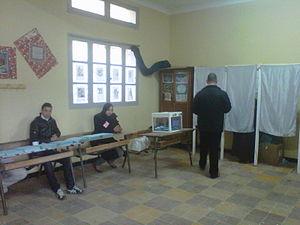
Élections locales du 29 novembre 2012 a mohammadia wilaya de mascara algerie العربية: الإنتخابات المحلية ل 29 نوفمبر 2012 المحمدية معسكر الجزائر